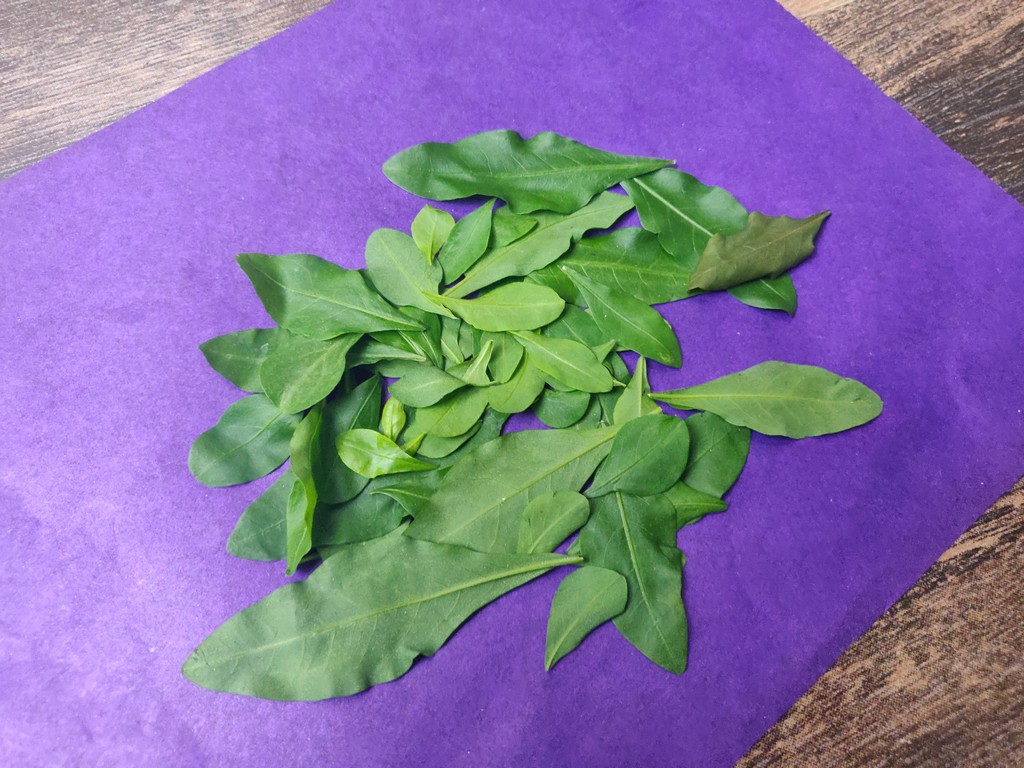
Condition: Healthy
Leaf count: multiple
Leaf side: unknown